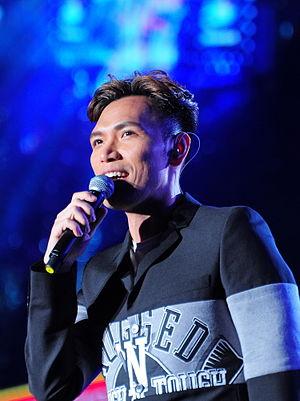
Aska Yang, de sa véritable identité Zongwei Yang, est un chanteur taiwanais né le 4 avril 1978 à Taoyuan. Il s'est fait connaître en remportant l'édition 2007 de l'émission de télévision un million stars dont Il a été aussi voté« le concurrent le plus populaire» par SMS. Après sa participation à l'émission, Aska étais aussi divinisé « le roi de colombes » et « le Dieu de chansons à faire pleurer». Son premier album, colombe, qui était sorti le 11 janvier 2008 fut le champion de vente en premier semestre de l’année 2008. Puis en 2011 joint les rangs de Universal Music Group, il a sorti le 26 août son deuxième album intitulé Pure, produit par Jonathan Lee. Cet album était tout de suite un succès commercial en se classant premier du Top sur G-music à taiwan. Le 29 mars 2013，son troisième album, premier amour, sera sorti avec le même producteur par Universal Music Group.